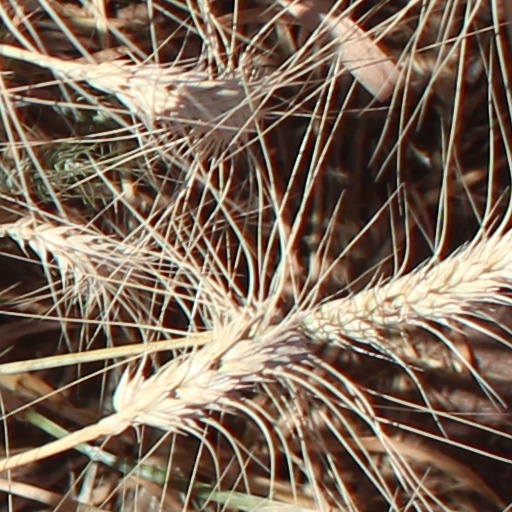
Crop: wheat